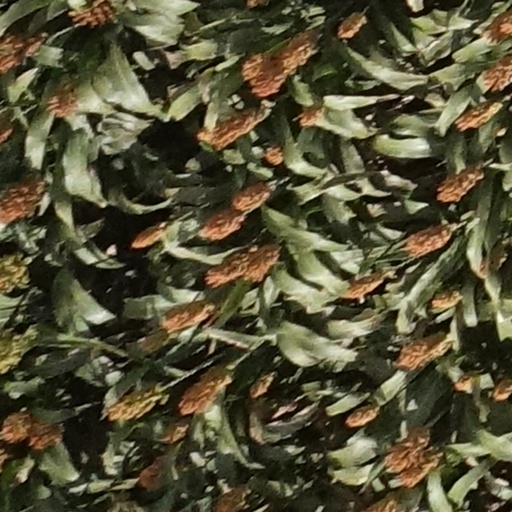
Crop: sorghum